Theurer-Wrigley House

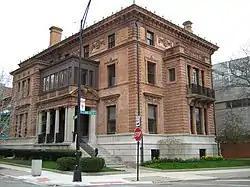

Theurrer-Wrigley House, also known as the Wrigley Mansion, is a historic building located in the Lincoln Park area of Chicago, United States. The Italian Renaissance-style mansion was commissioned by Joseph Theurer, then-owner of the Schoenhofen Brewing Company, and purchased in 1911 by Chicago's Wrigley family. Listed in the National Register of Historic Places in 1980, the house was built in 1896 by Richard Schmidt and, possibly, Hugh M.G. Garden, two architects later prominent in the prairie school movement. A four-story home with three-story coach house, both built on a grand scale and in a late-Italian Renaissance style, the Theuer-Wrigley House is one of Chicago's most stunning homes.